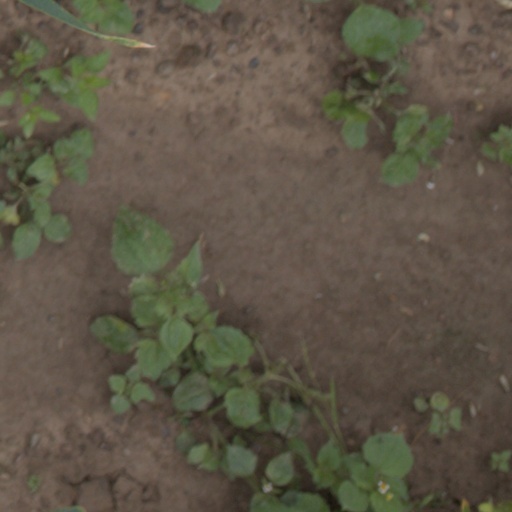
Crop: wheat